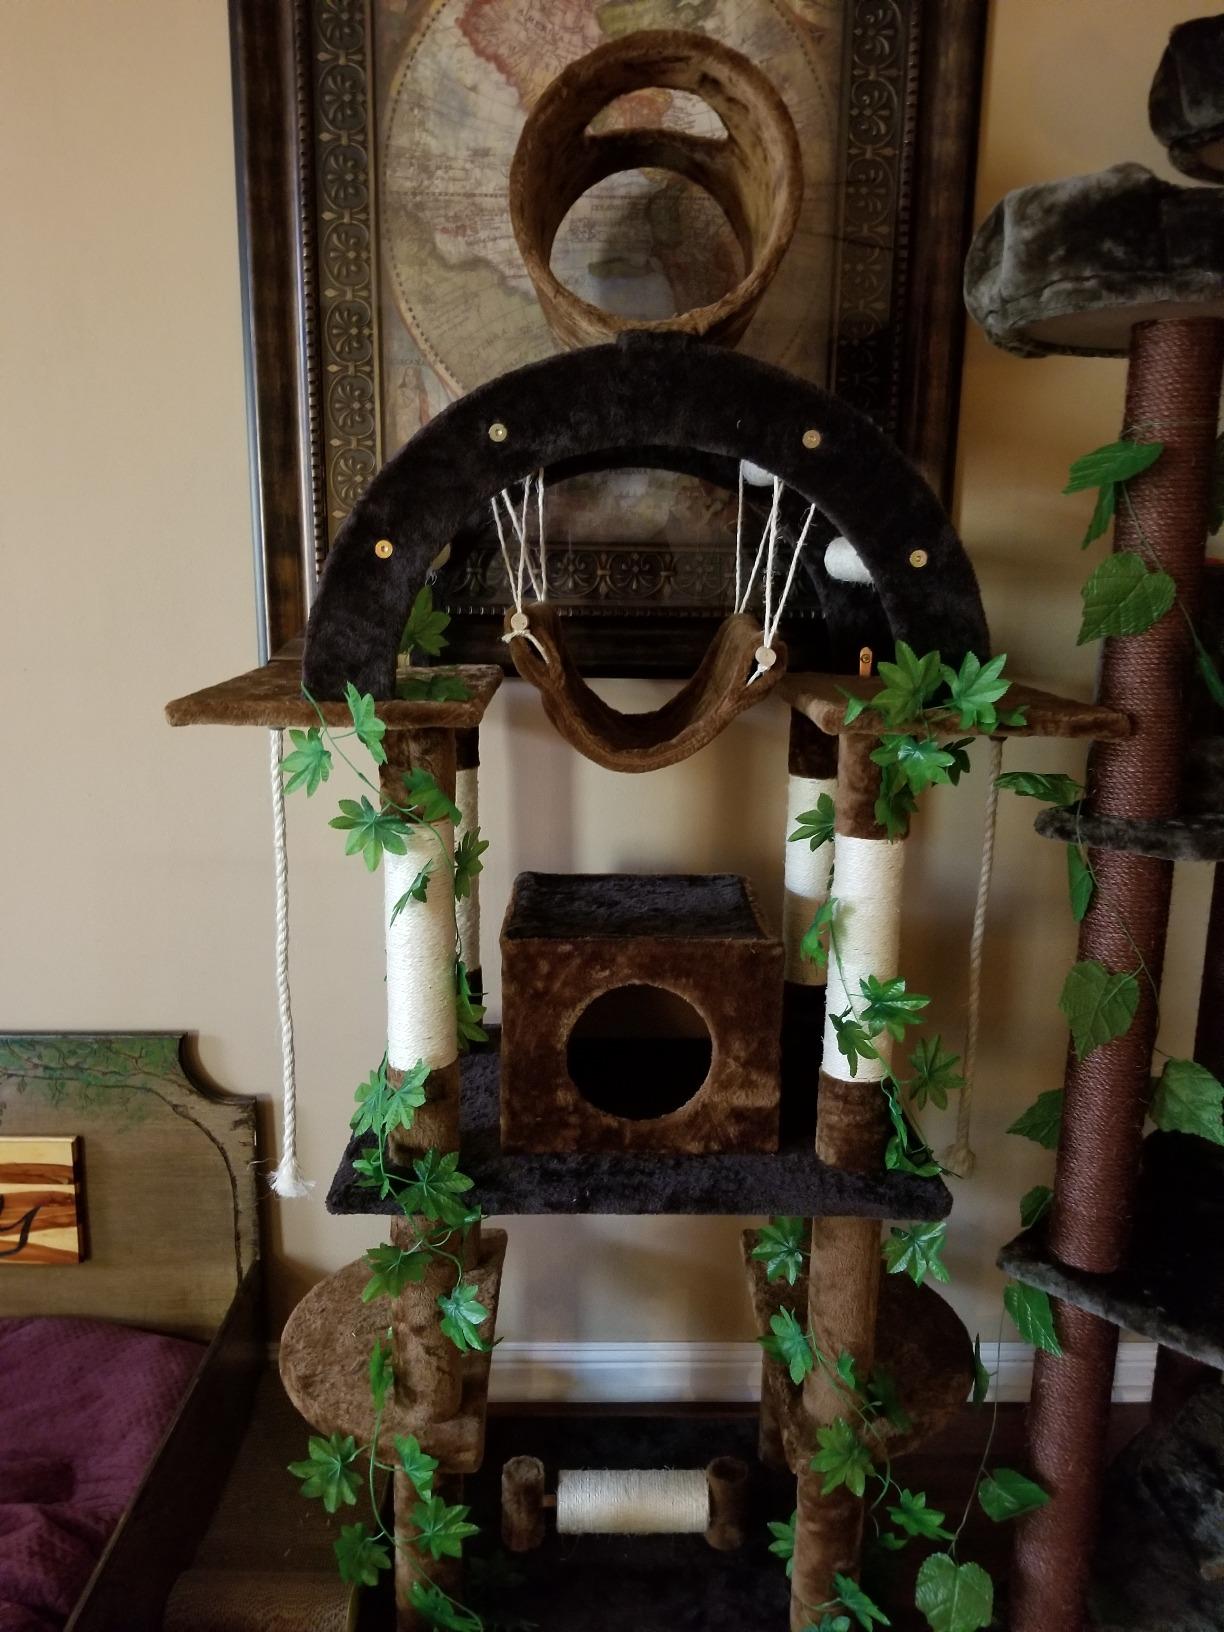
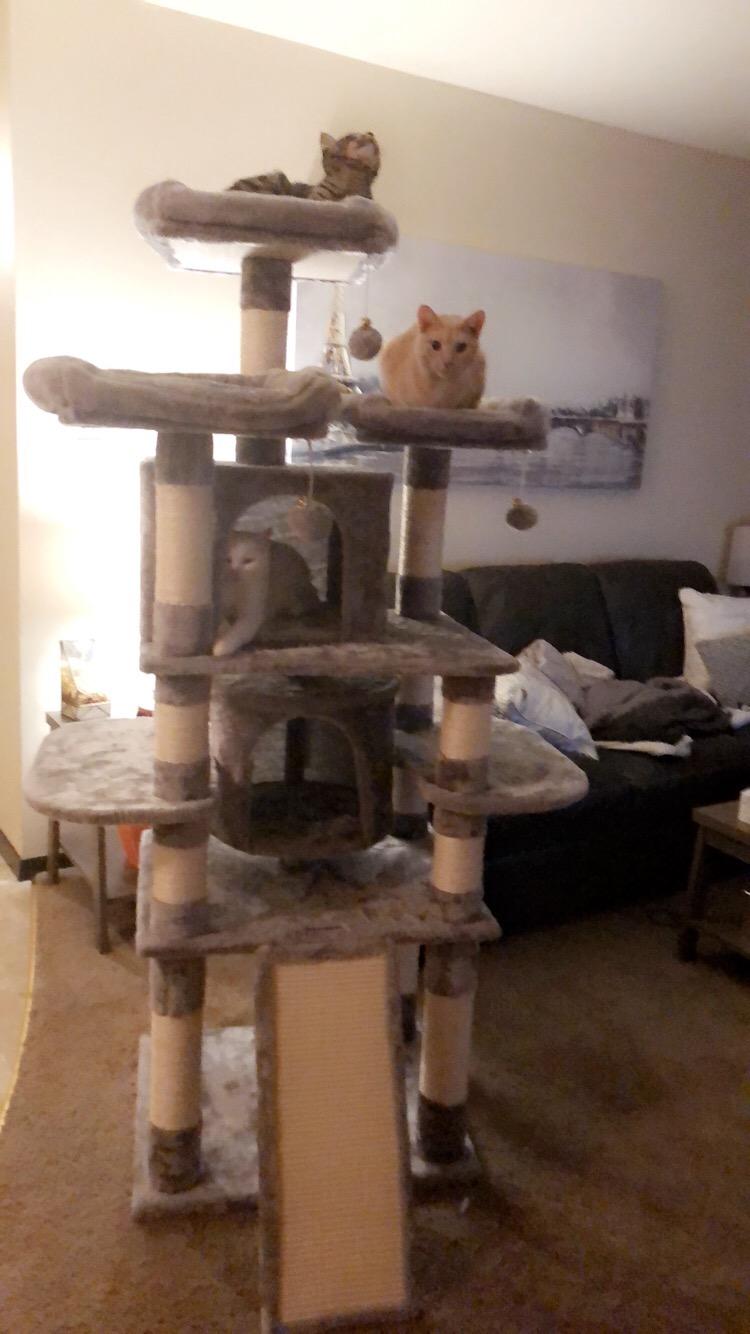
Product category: items_cat tree
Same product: no